Question: Please indicate a possible affordance area of cup that can be used for holding
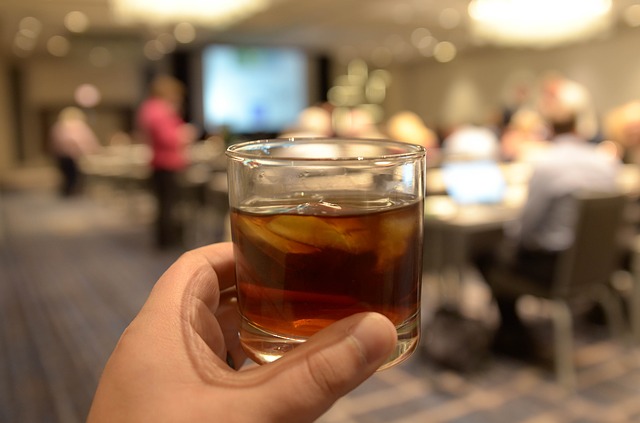
Answer: [214.5, 130, 430.5, 385]